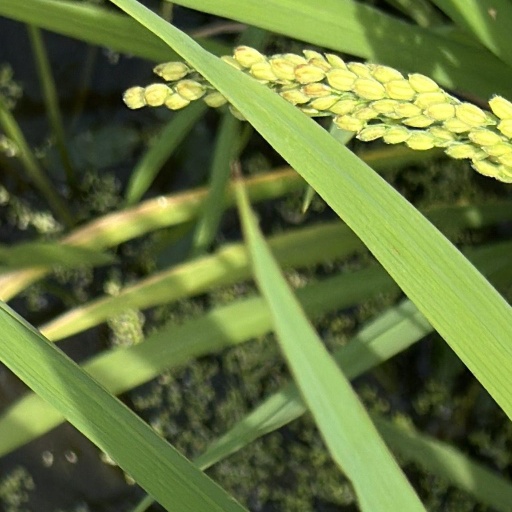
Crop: rice